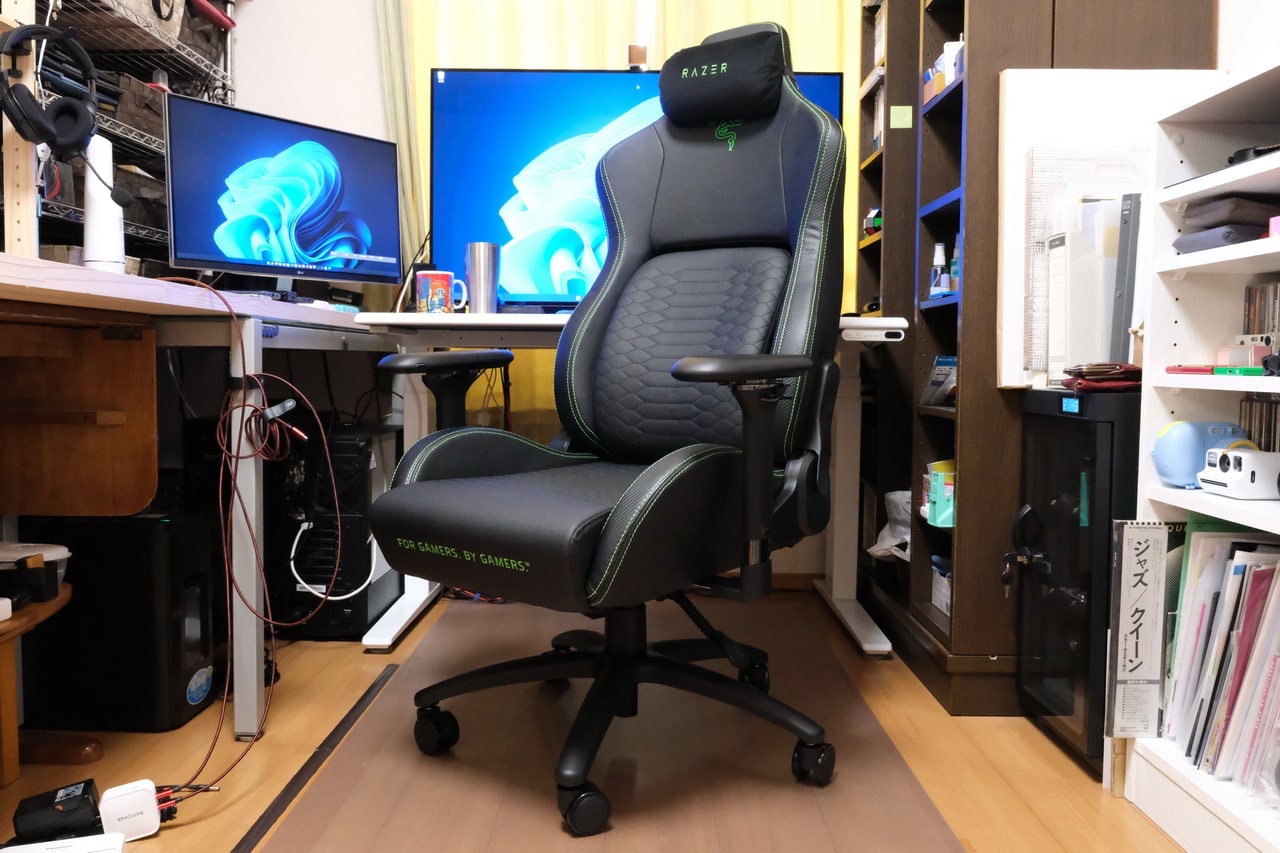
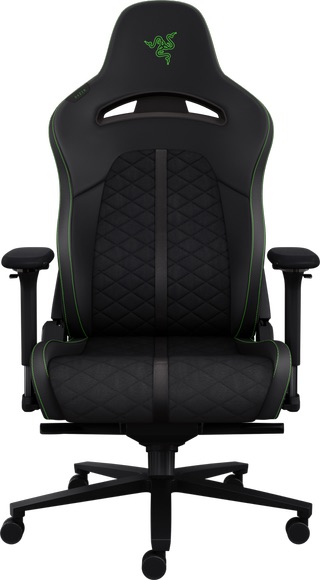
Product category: items_chair
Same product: no